Kent

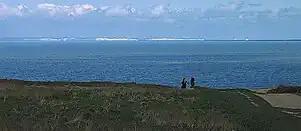
View of the White Cliffs of Dover from France

By the 17th century, tensions between Britain and the powers of the Netherlands and France led to increasing military build-up in the county. Forts were built all along the coast following the raid on the Medway, a successful attack by the Dutch navy on the shipyards of the Medway towns in 1667.